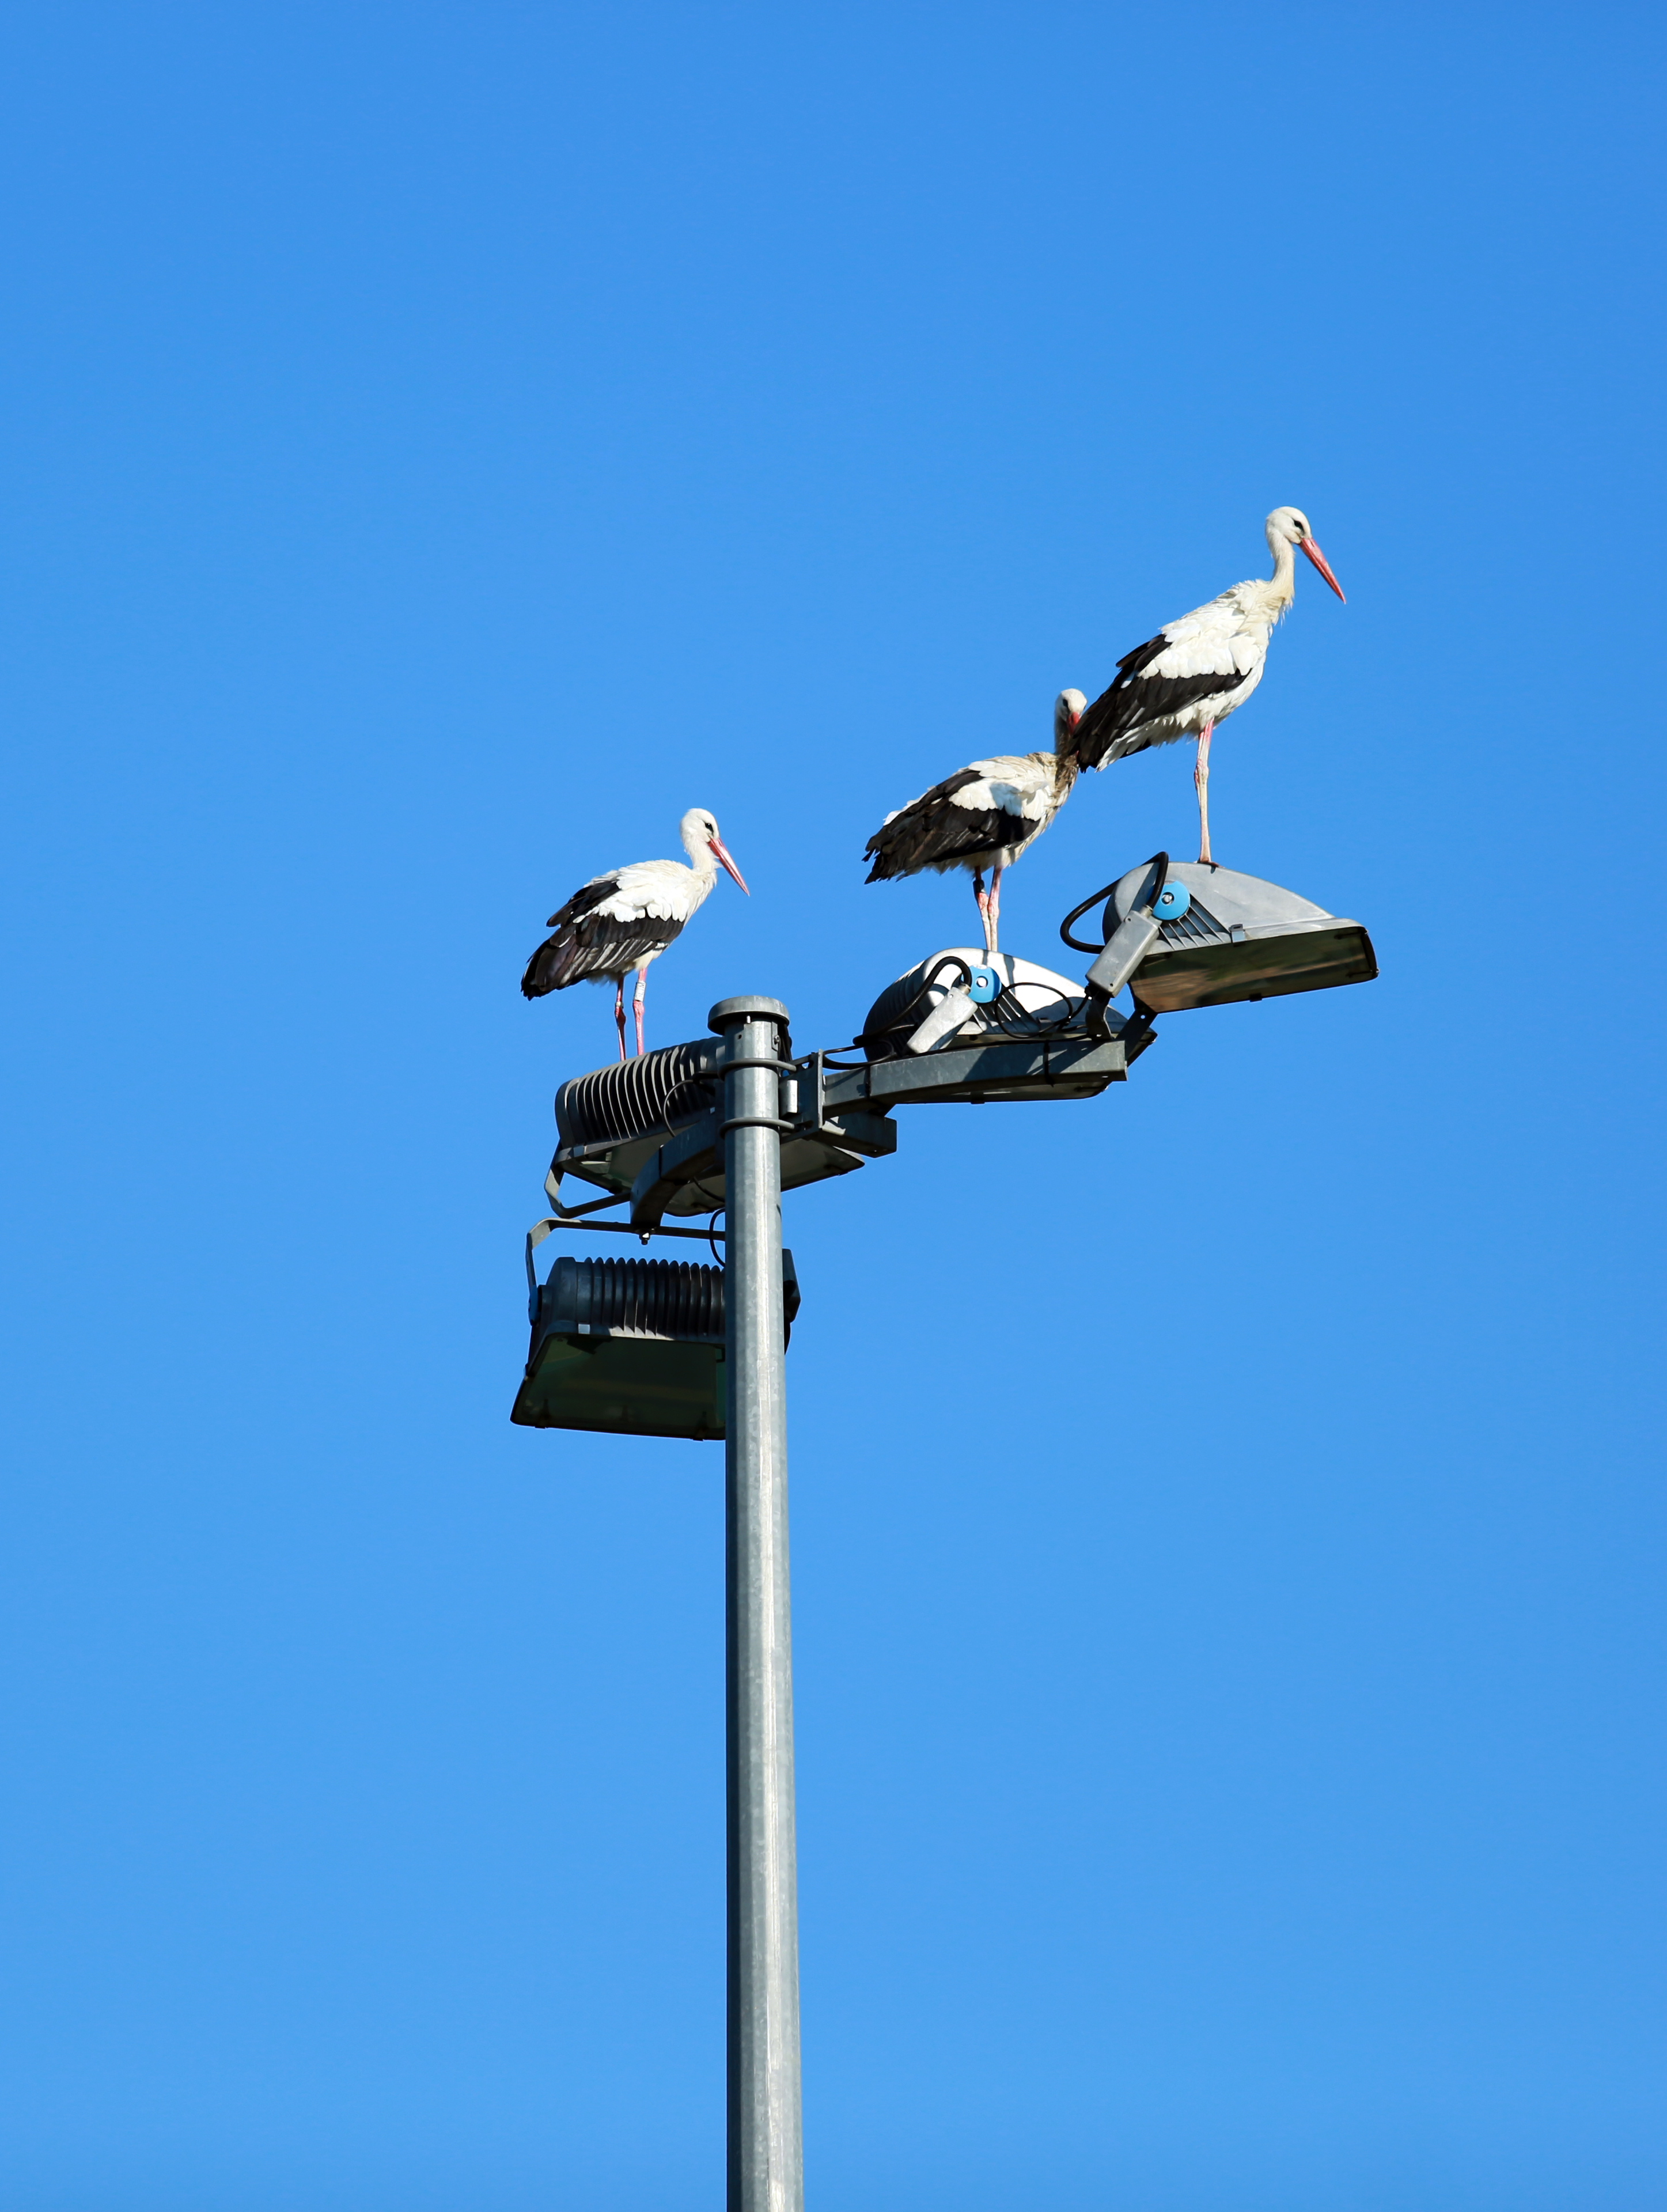
bird, wing, sky, wind, airplane, aircraft, france, europe, vehicle, aviation, flight, canon, blue, t, tape, migration, southfrance, sdfrankreich, zuidfrankrijk, languedocroussillon, hrault, jacou, groupe, exterieur, perchoir, oiseaux, storch, cigognes, findelt, air show, air force, atmosphere of earth